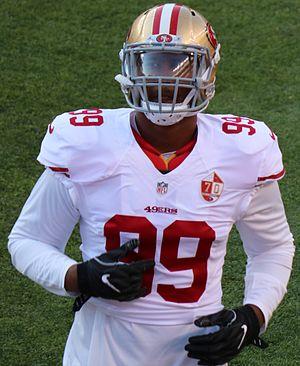
DeForest Buckner, né le 17 mars 1994 à Waianae à Hawaï, est un Américain, joueur de football américain évoluant actuellement au poste de defensive tackle pour les 49ers de San Francisco en National Football League.